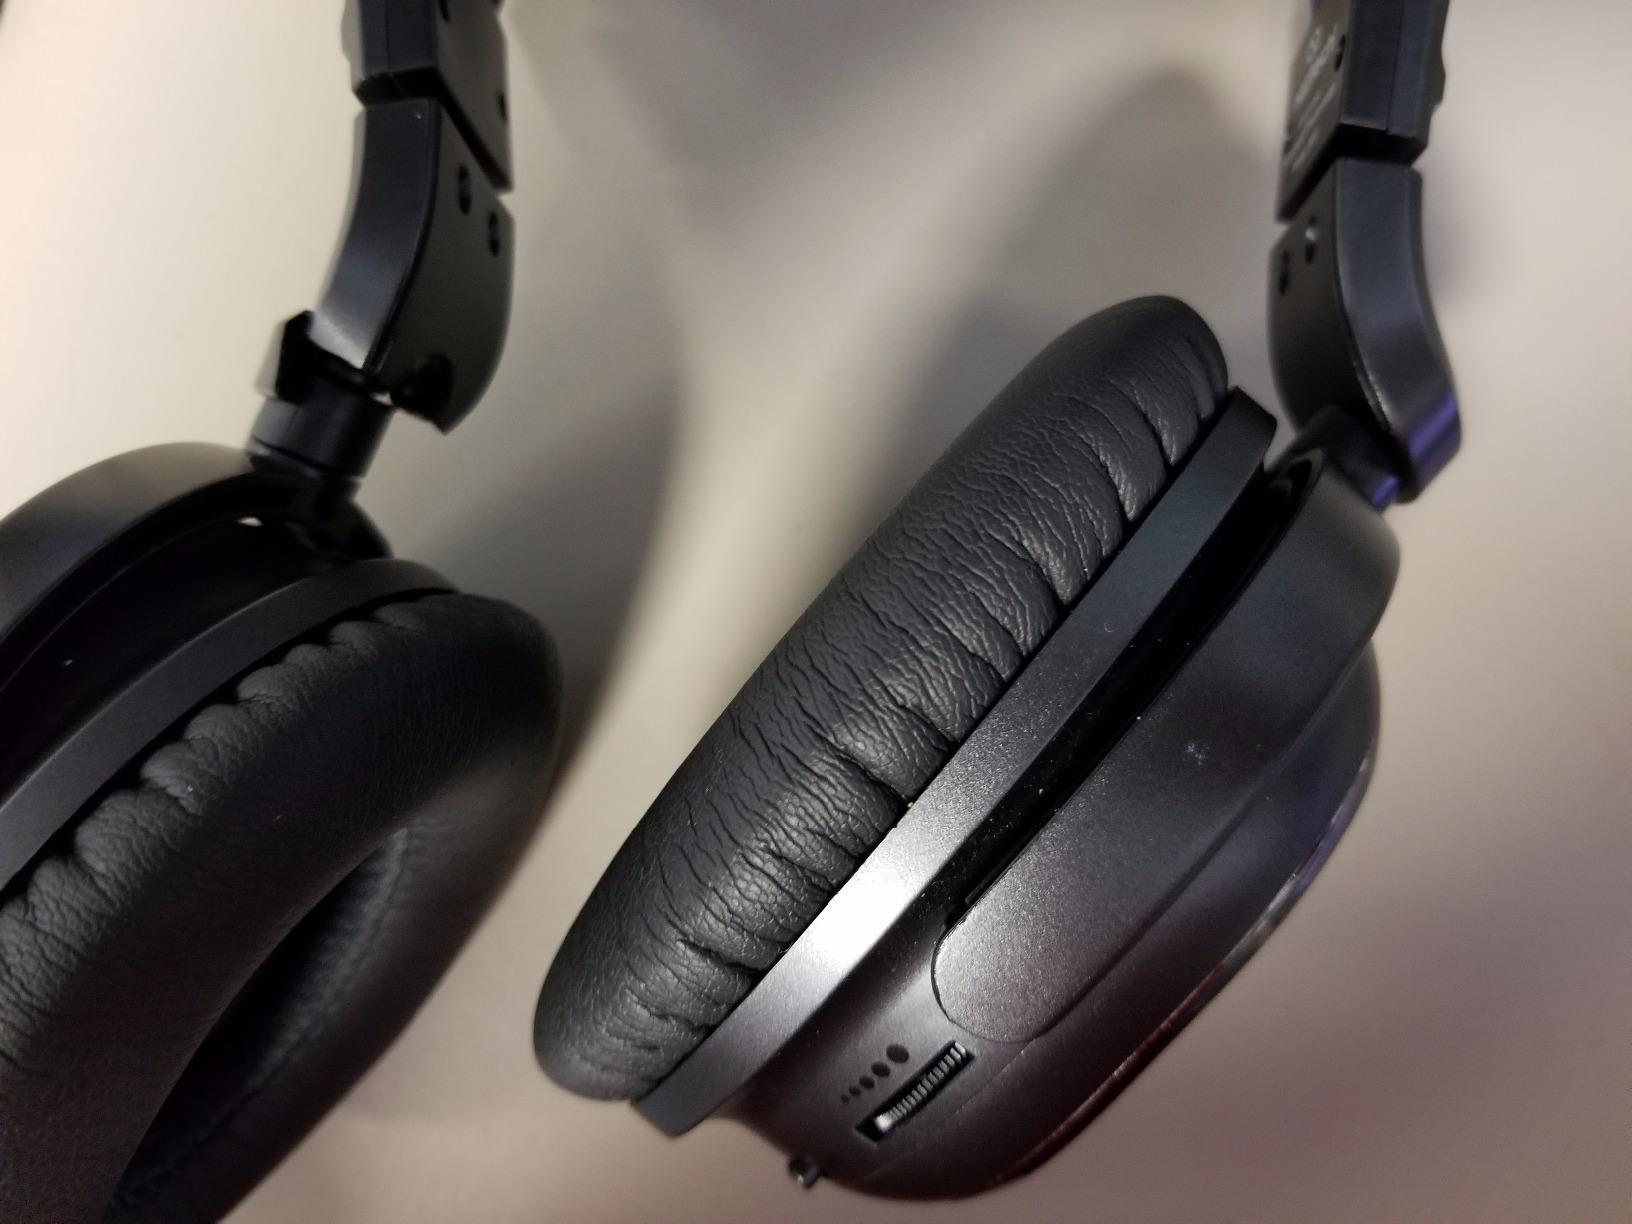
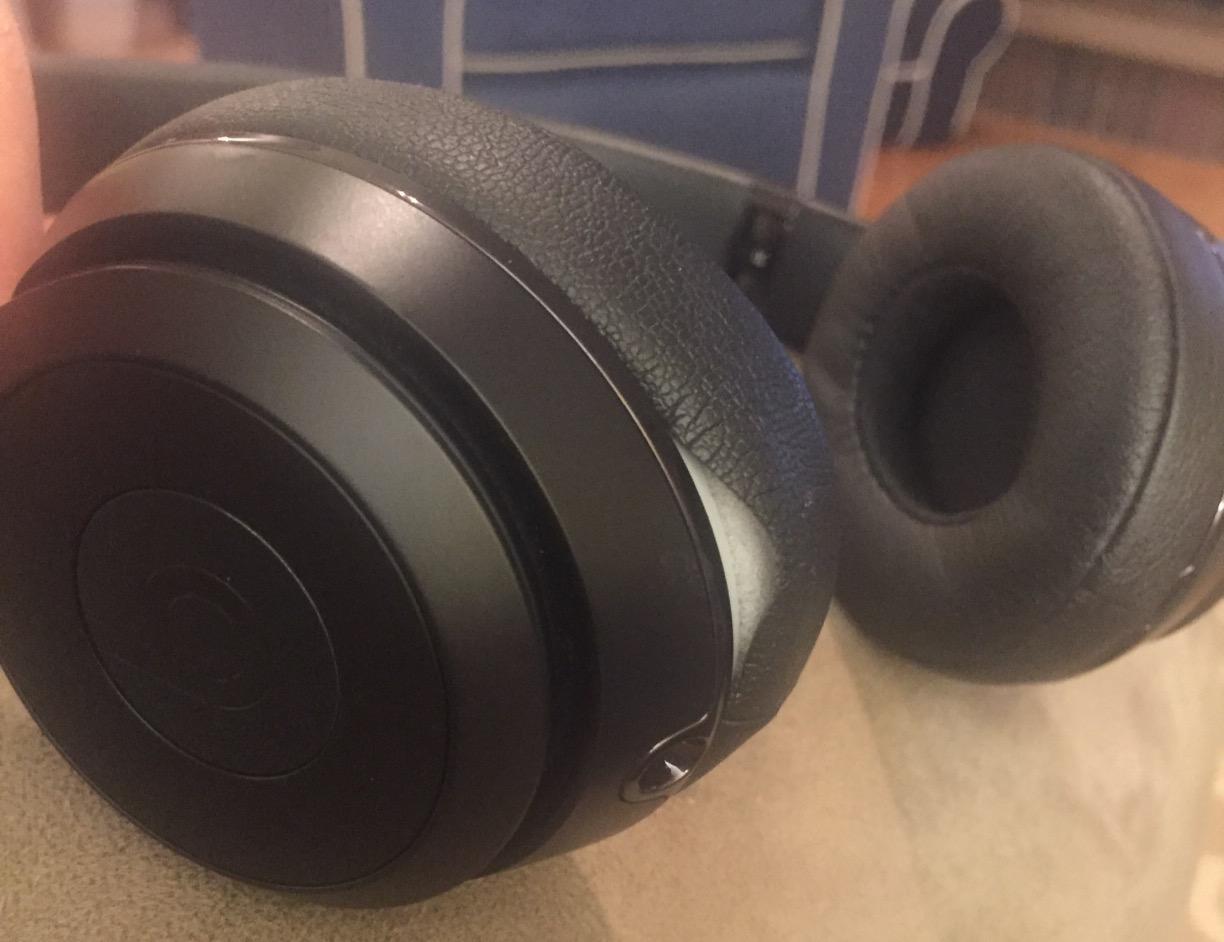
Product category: headphones
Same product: no